Functions of the Pharaoh

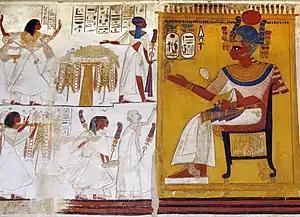
Ramesses II receiving courtiers in audience - Nineteenth Dynasty - British Museum.

At no time between 3150 and 30 BCE were the institutions of the Pharaonic monarchy framed by a charter or a constitutional text. There is therefore no reason to look for a corpus of fundamental laws framing the governmental, military and religious functions exercised by the king of Egypt. During these 3,000 years, the character of Pharaoh was inseparable from the Egyptian state. Even in the midst of the worst political vicissitudes - the periods between the great Empires - the royal prestige remained intact.